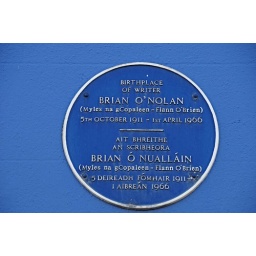
Blue Plaque on the wall of the house where Brian O'Nolan/Myles Na Gopaleen/Flann O'Brien lived in Strabane